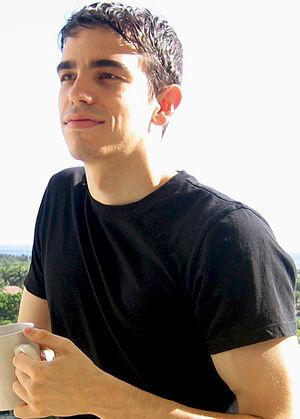
Blake Ross est un développeur de logiciels connu pour son travail sur le projet Mozilla.